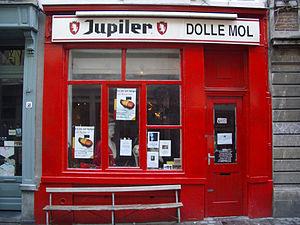
Le ""Dolle Mol"" (La taupe aveugle en français) - café situé rue des Éperonniers au centre de Bruxelles."
L'anarchisme en Belgique concerne l'histoire du mouvement libertaire belge.
Créé en 1969 et situé aujourd'hui rue des Éperonniers au centre de Bruxelles, le café Dolle Mol est un lieu historique du milieu libertaire belge.